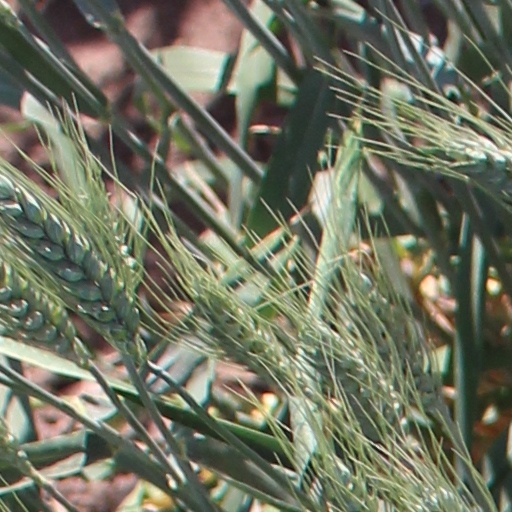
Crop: wheat